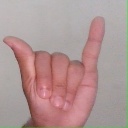
अक्षर: य